Audi S6

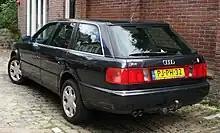
S6 Avant

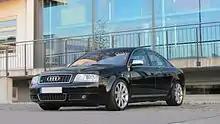
Audi S6 sedan

Audi was restructuring their model lineup in early and mid-1990s, and in late 1994, began selling the fifth generation (C4) Audi 100 model, re-badged as the Audi A6. Wanting to keep a sports-saloon in their lineup, the company made small revisions to what was previously known as the Audi S4, renaming it the Audi S6; the S4 name would eventually be re-used for a completely different model derived from Audi's smaller Volkswagen Group B platform-based Audi A4. As this was the first S6 model from Audi, it is sometimes referred to as the "Ur-S6", derived from the German augmentive, "Ursprünglich" (meaning: original).